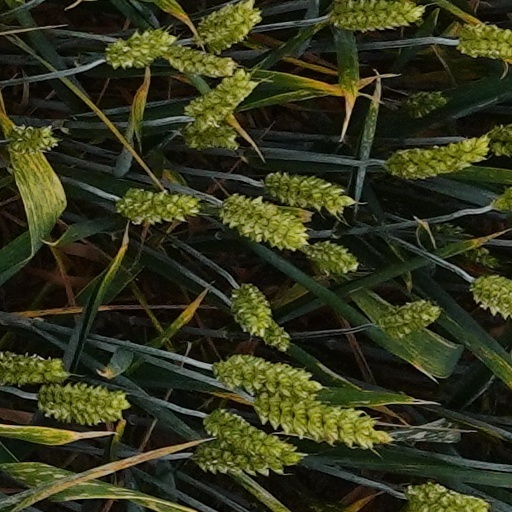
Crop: wheat